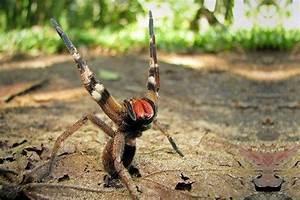
spider